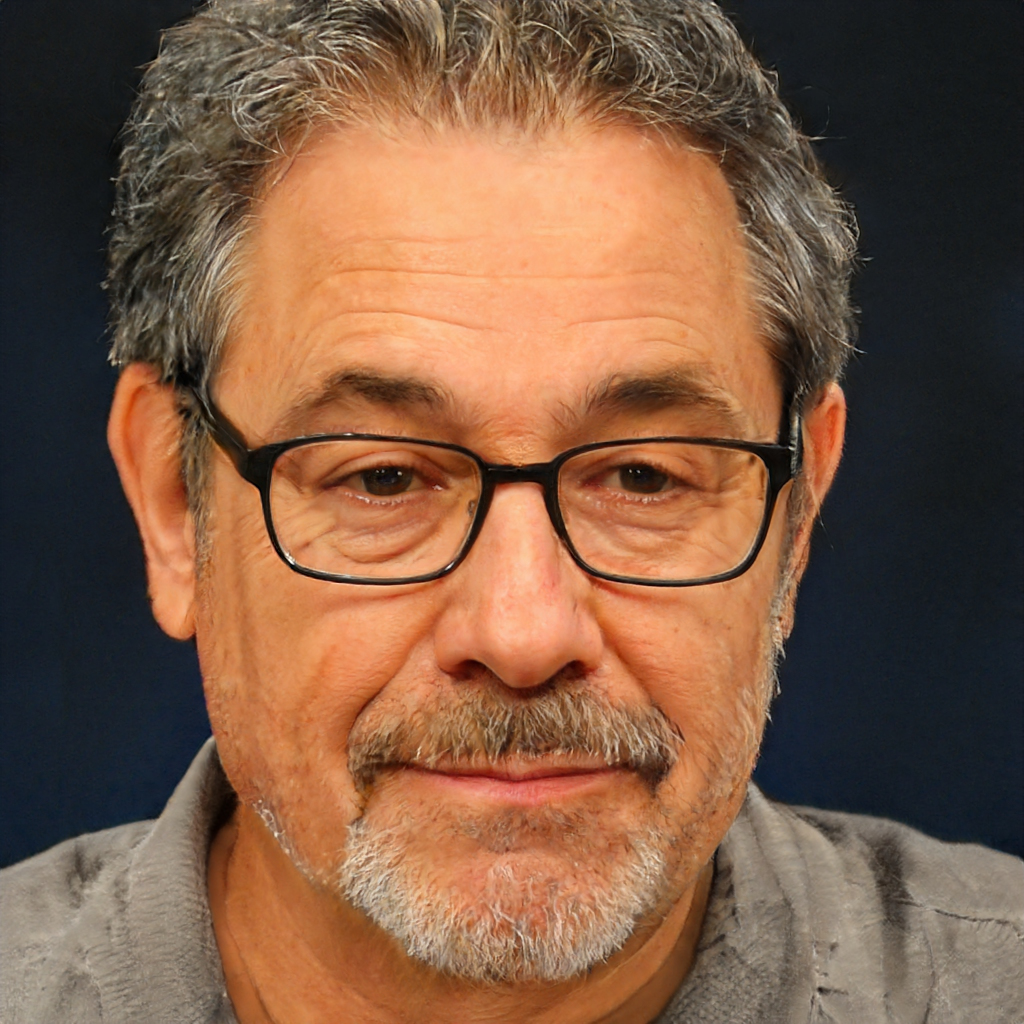
Gender: Male